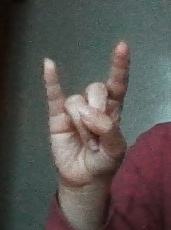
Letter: la